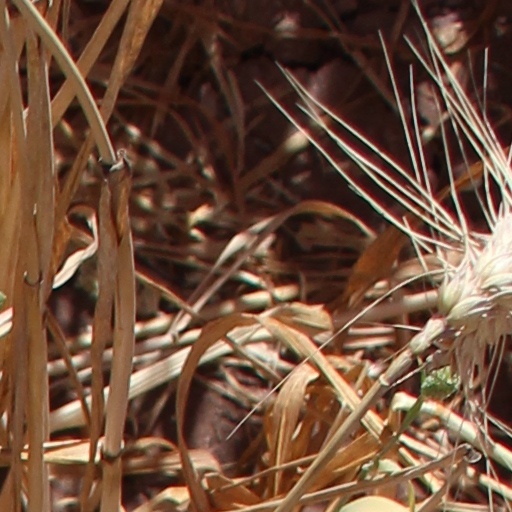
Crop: wheat